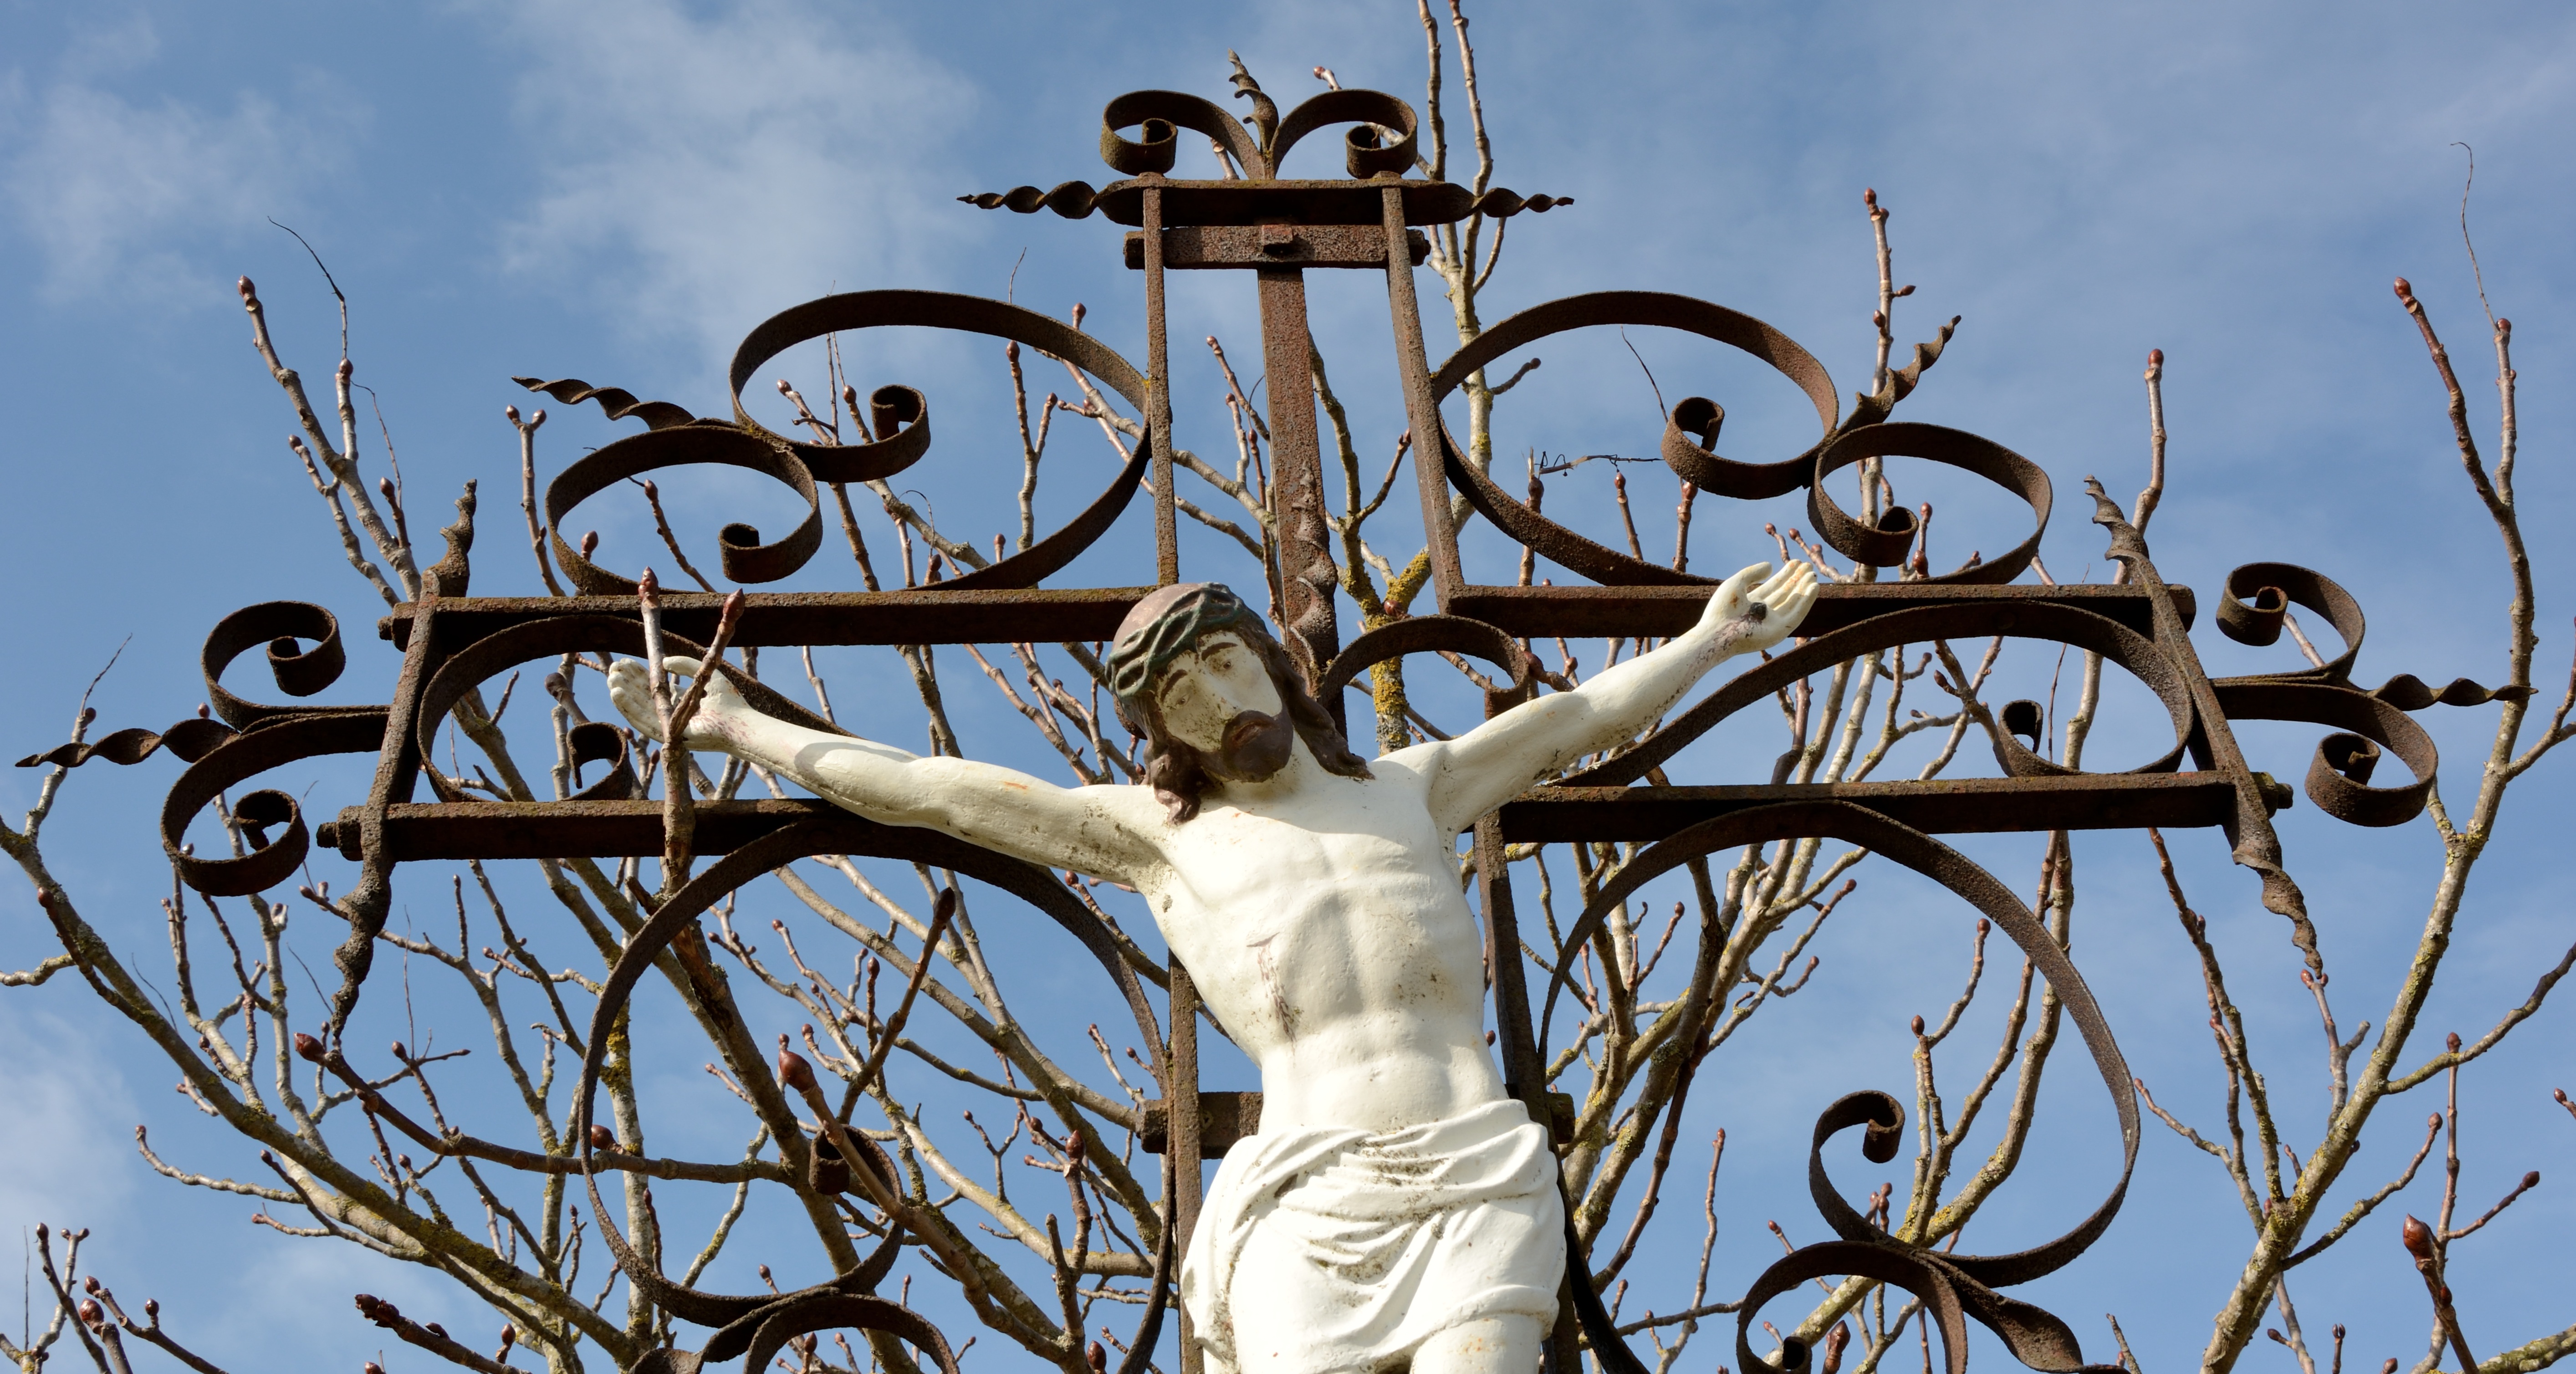
branch, monument, statue, spring, symbol, metal, religion, church, cross, christian, sculpture, christ, art, figure, faith, jesus, christianity, iron, crucifixion, believe, jesus christ, blacksmithing, metal cross, iron cross